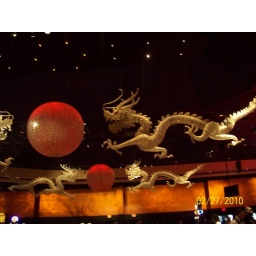
A red crystal ball is surrounded by two dragons.